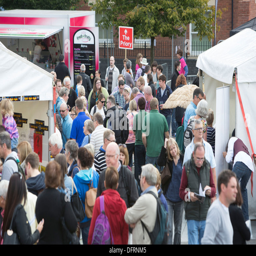
packed streets as visitors flock to the food festival